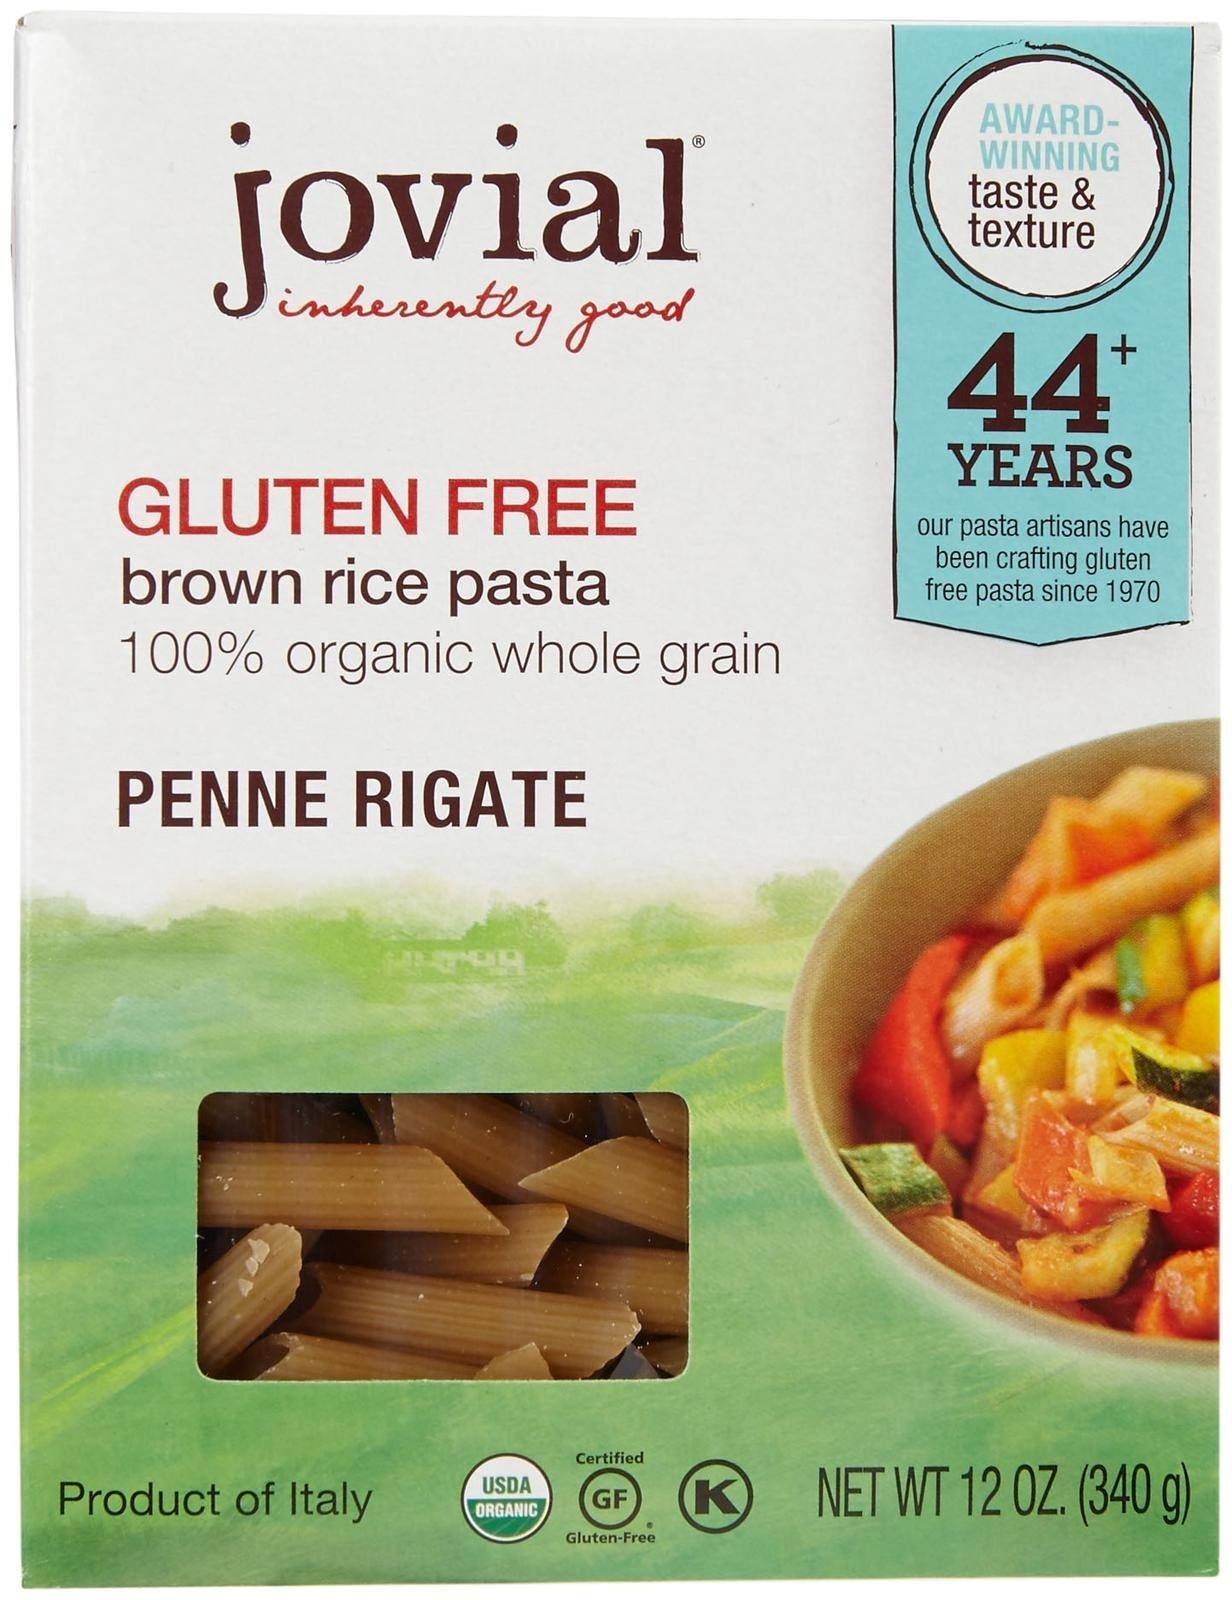
Item Name: Jovial Organic Brown Rice Penne Rigate - 12 oz
Product Description: <p>Jovial Organic Brown Rice Penne Rigate - 12 oz</p>
Value: 1.0
Unit: Count

Price: 10.43